VAW-113

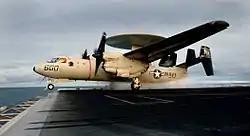
VAW-113 E-2C Hawkeye launches from in 2003

In January 2006, the squadron, along with the CVW-14 and CSG-7 team, joined on its maiden voyage out of San Diego, California. The Carrier Strike Group transited the Western Pacific to relieve the Carrier Strike Group Two, led by , in the Persian Gulf. In support of Operation Sea Dragon III, the squadron was the first squadron to employ the new ALQ-217 ESM system. In addition, VAW-113 flew over 100 sorties, with a 99% combat sortie completion rate, in support of convoys on the ground during Operation Iraqi Freedom. On the way home, USS "Ronald Reagan" met up with USS "Abraham Lincoln" and USS "Kitty Hawk" Strike Groups for Exercise Valiant Shield.